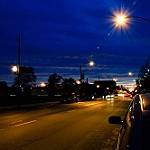
Scene: Outdoor